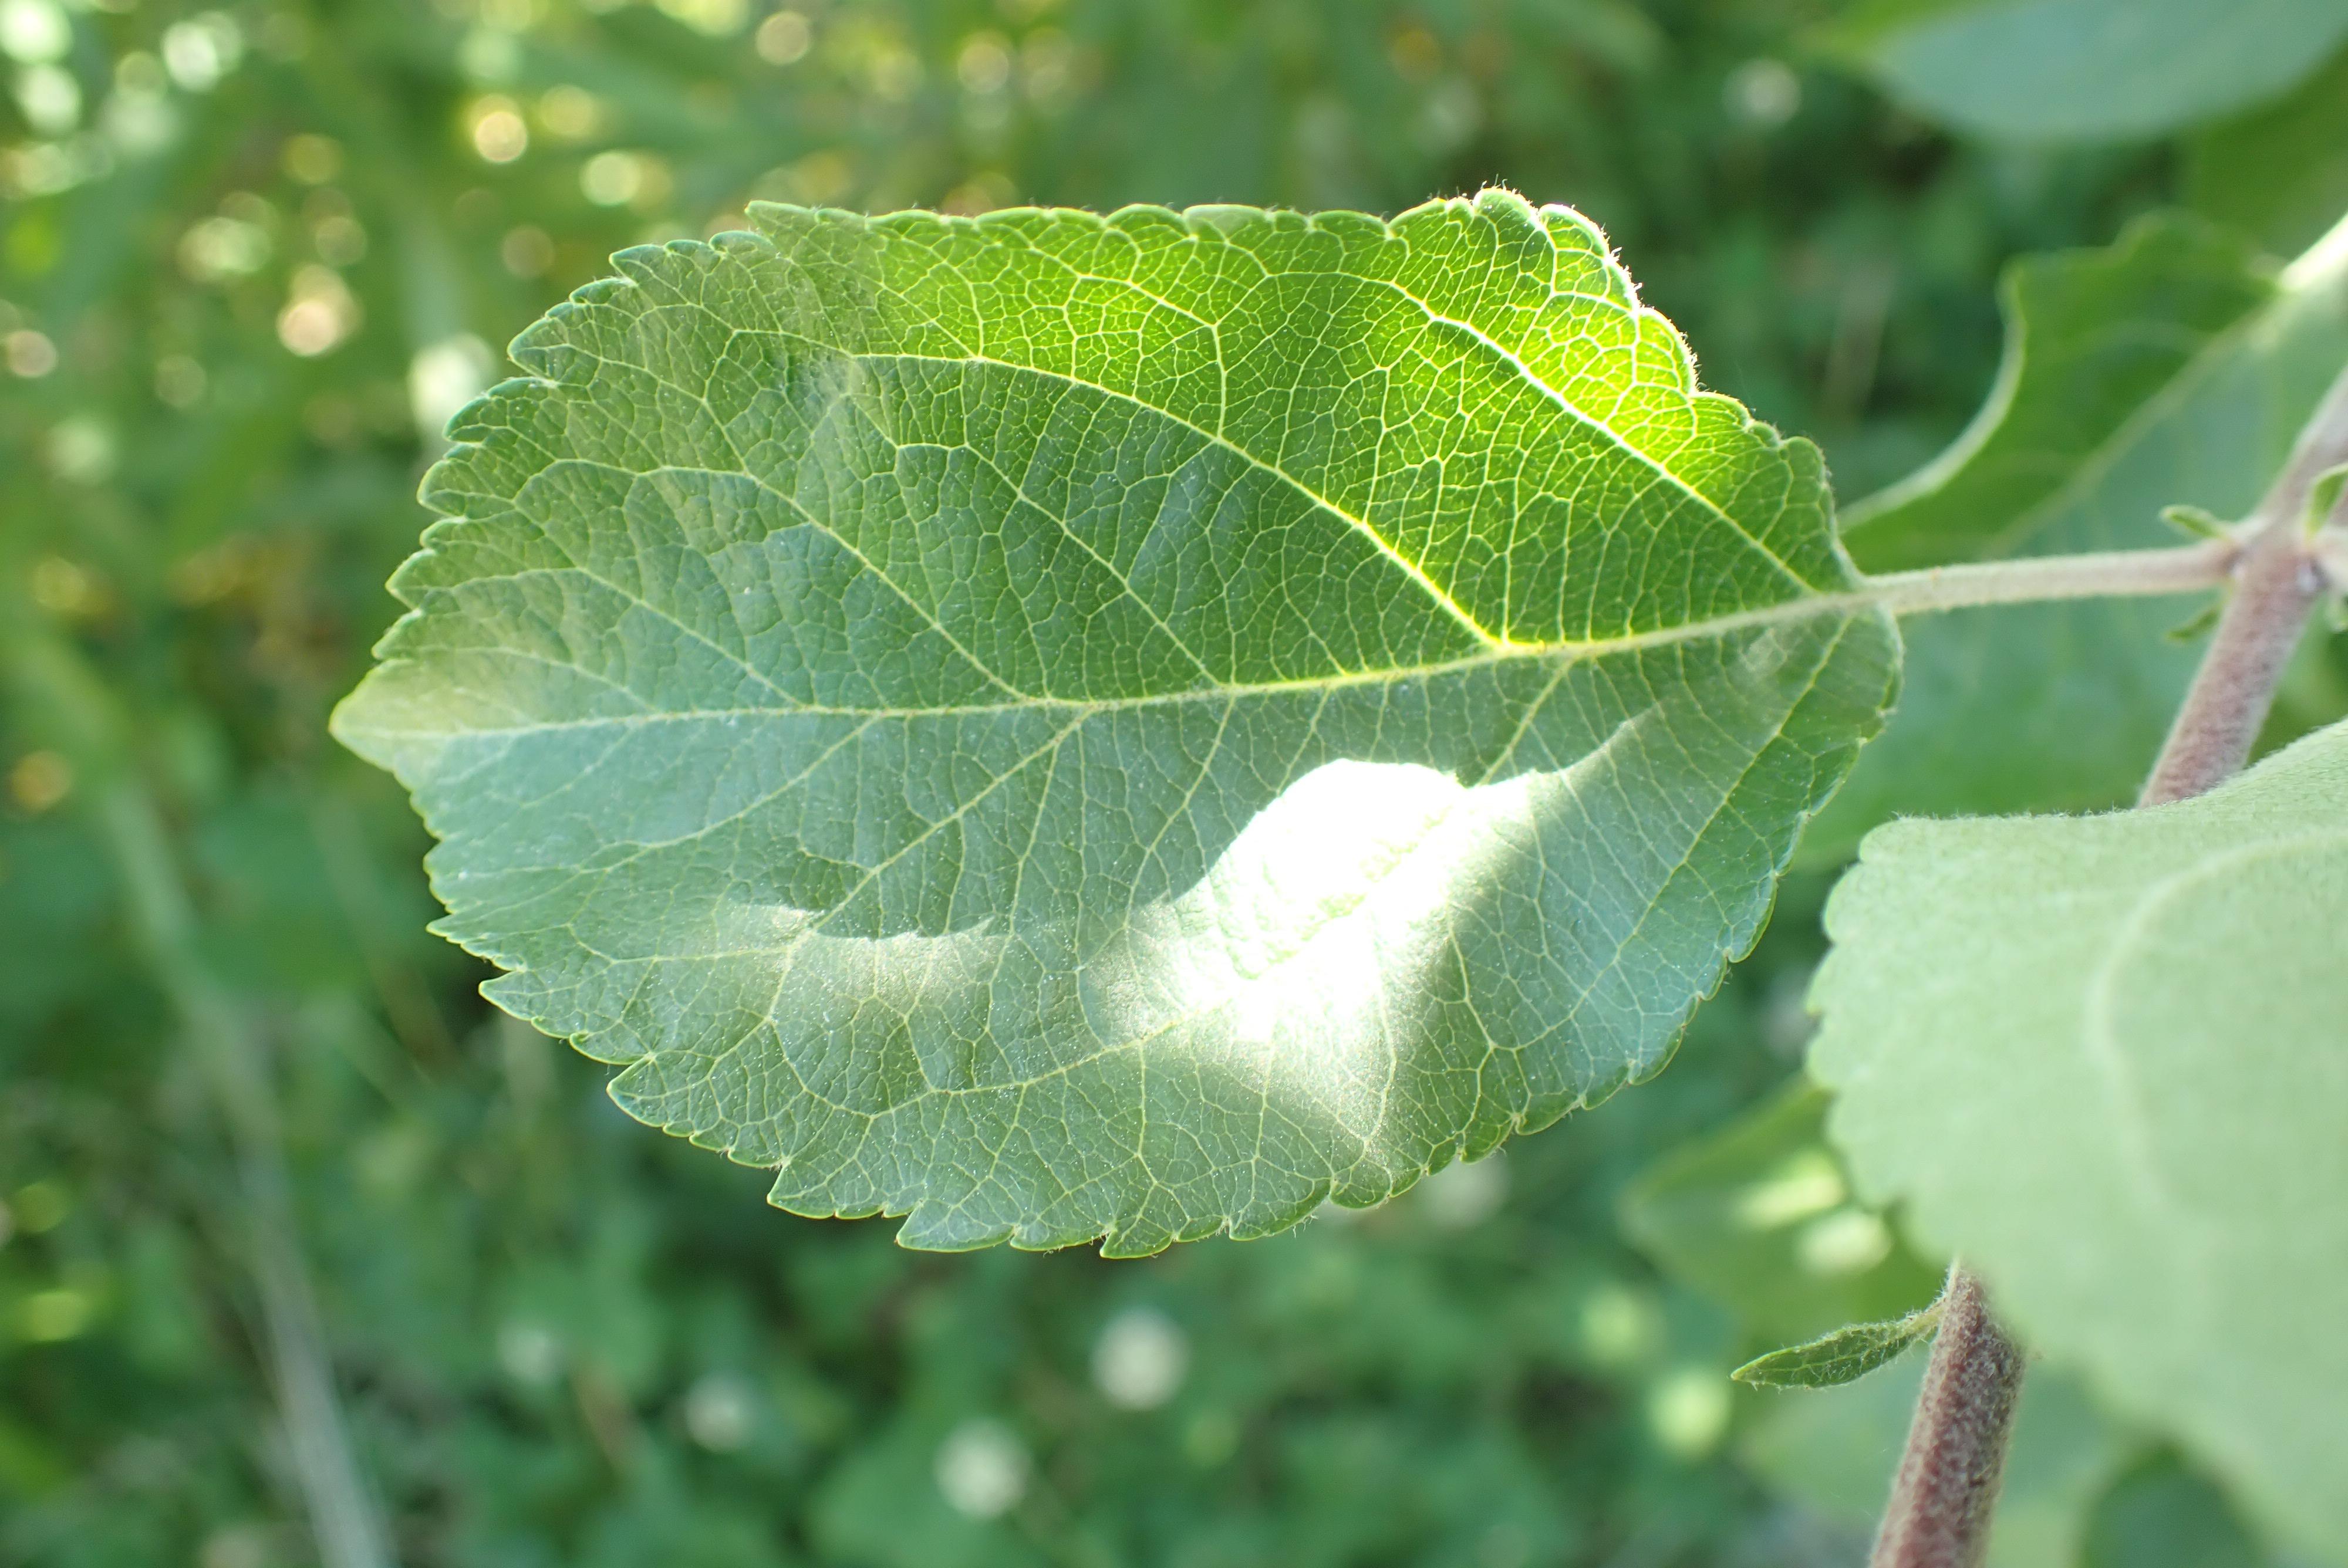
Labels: healthy